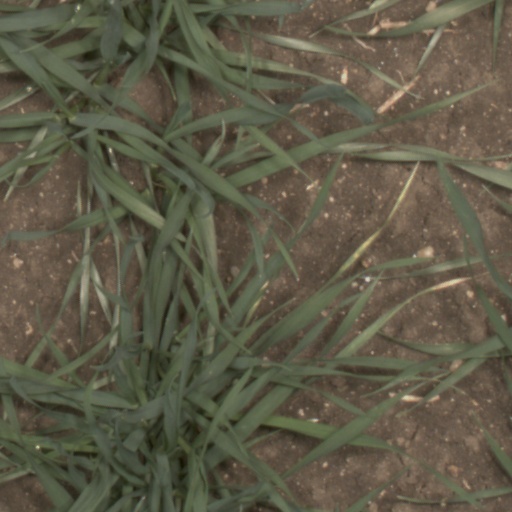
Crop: wheat